Lower Saxon Mill Road

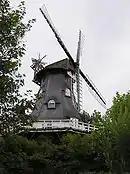
Garlstorf windmill

The windmill was erected in 1897 by the mill builder, Bergmann, from Salzhausen. It was built as an "Erdholländer" with single-storey base, west of Eyendorf on the high geest. In 1911 a diesel engine was installed to boost its power. The mill is fitted with spring sails ("Jalousieklappenflügeln") and a double fantail. In 1972 the cap was blown off by a hurricane.